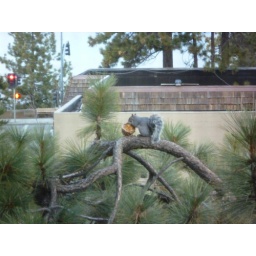
Got up this morning to find this guy in the tree just off the balcony, munching on a pine cone